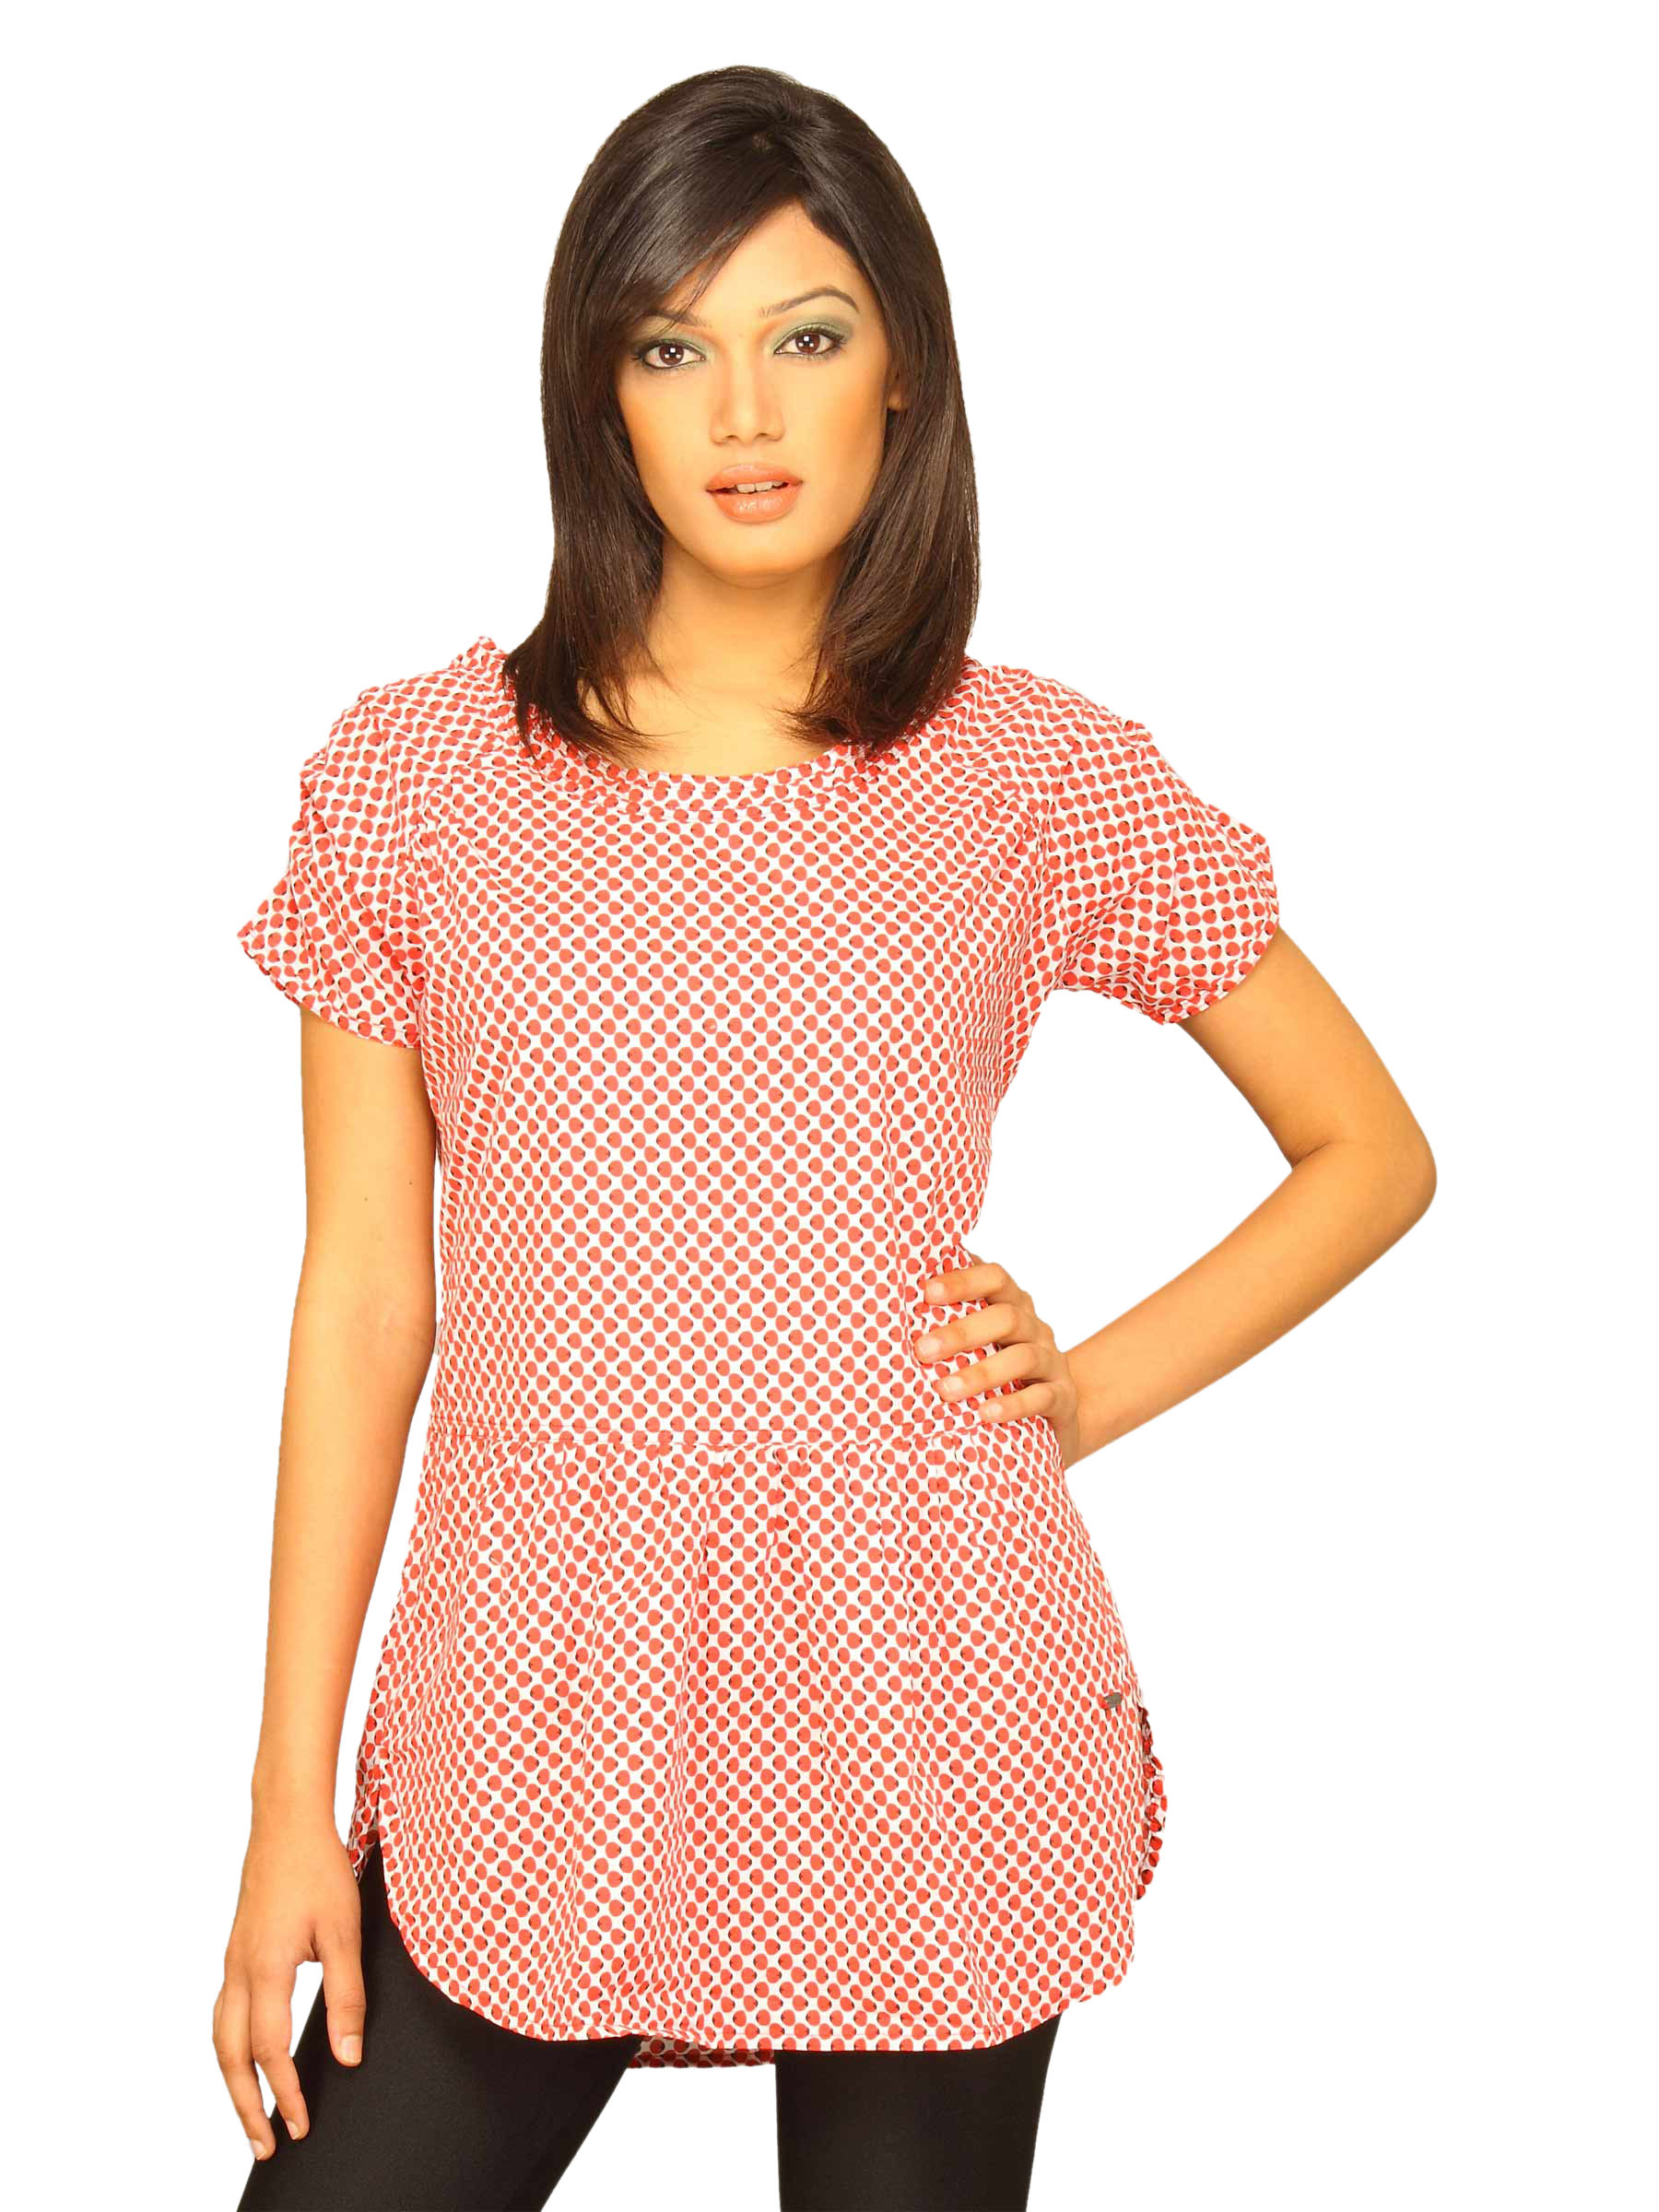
Wrangler Women Long Polka White Red Top
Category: Apparel / Topwear / Tops
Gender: Women
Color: Black
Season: Summer 2011
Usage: Casual